Arab Socialist Union Party (Syria)

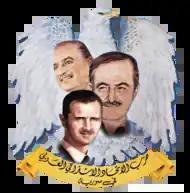
Former logo of the party

The Arab Socialist Union Party of Syria (ASU) is a banned Nasserist political party in Syria. The party was formed in 1973, following a split from the original ASU. The party was most recently led by Baria al-Qudsi.